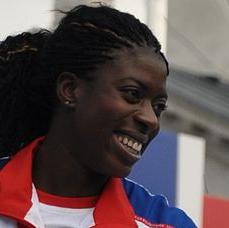
Age: 23